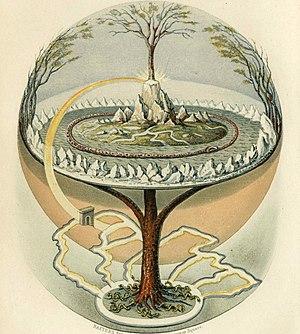
Une cosmogonie est un récit mythologique qui décrit ou explique la formation du Monde. Elle se distingue de la cosmologie, qui est la « science des lois générales par lesquelles le monde physique est gouverné ».
Les arbres sont significatifs dans de nombreuses mythologies et religions du monde et ont reçu des significations profondes et sacrées à travers les âges. Les êtres humains, observant la croissance et la mort des arbres, et la mort annuelle et la renaissance de leur feuillage, les ont souvent vus comme de puissants symboles de croissance, de mort et de renaissance. Les arbres à feuillage persistant, qui restent largement verts tout au long de ces cycles, sont parfois considérés comme des symboles de l'éternité, de l'immortalité ou de la fertilité. L'image de l'arbre de vie ou arbre du monde se produit dans de nombreuses mythologies.
Yggdrasil ou Yggdrasill est l'Arbre Monde dans la mythologie nordique. Son nom signifie littéralement « cheval d'Ygg » ou « destrier du Redoutable », le Redoutable désignant le dieu Odin.
La religion proto-indo-européenne désigne la religion supposément partagée jadis par l'ensemble des peuples proto-indo-européens. Les anthropologues pensent pouvoir la reconstituer en comparant les religions modernes. C'est à cela que s'est attaché Georges Dumézil, qui a émis une théorie-phare à ce propos.
Sleipnir est, dans la mythologie nordique, un cheval fabuleux à huit jambes capable de se déplacer au-dessus de la mer comme dans les airs, monture habituelle du dieu Odin. Il est mentionné dans l’Edda poétique, série de textes compilés au XIIIᵉ siècle à partir de sources plus anciennes, et dans l’Edda en prose, rédigée à la même époque par Snorri Sturluson. Selon ces deux sources, Sleipnir est le fils du dieu Loki et d'un puissant étalon, Svaðilfari. Décrit comme le plus rapide et « le meilleur de tous les chevaux », il devient la monture d'Odin qui le chevauche jusque dans la région de Hel ; toutefois, le dieu s'en sert surtout pour traverser le pont Bifröst afin de se rendre à la troisième racine d'Yggdrasil, où se tient le conseil des dieux. L'Edda en prose donne de nombreux détails sur les circonstances de la naissance de Sleipnir, précisant entre autres sa couleur grise.
La notion d'Arbre du Monde est un archétype renvoyant, au sein de plusieurs mythologies, à l'existence d'un arbre cosmique reliant les différentes parties de l'Univers – généralement les mondes céleste, terrestre et souterrain.
La cosmogonie nordique est le système de la création du Monde, selon la mythologie nordique.